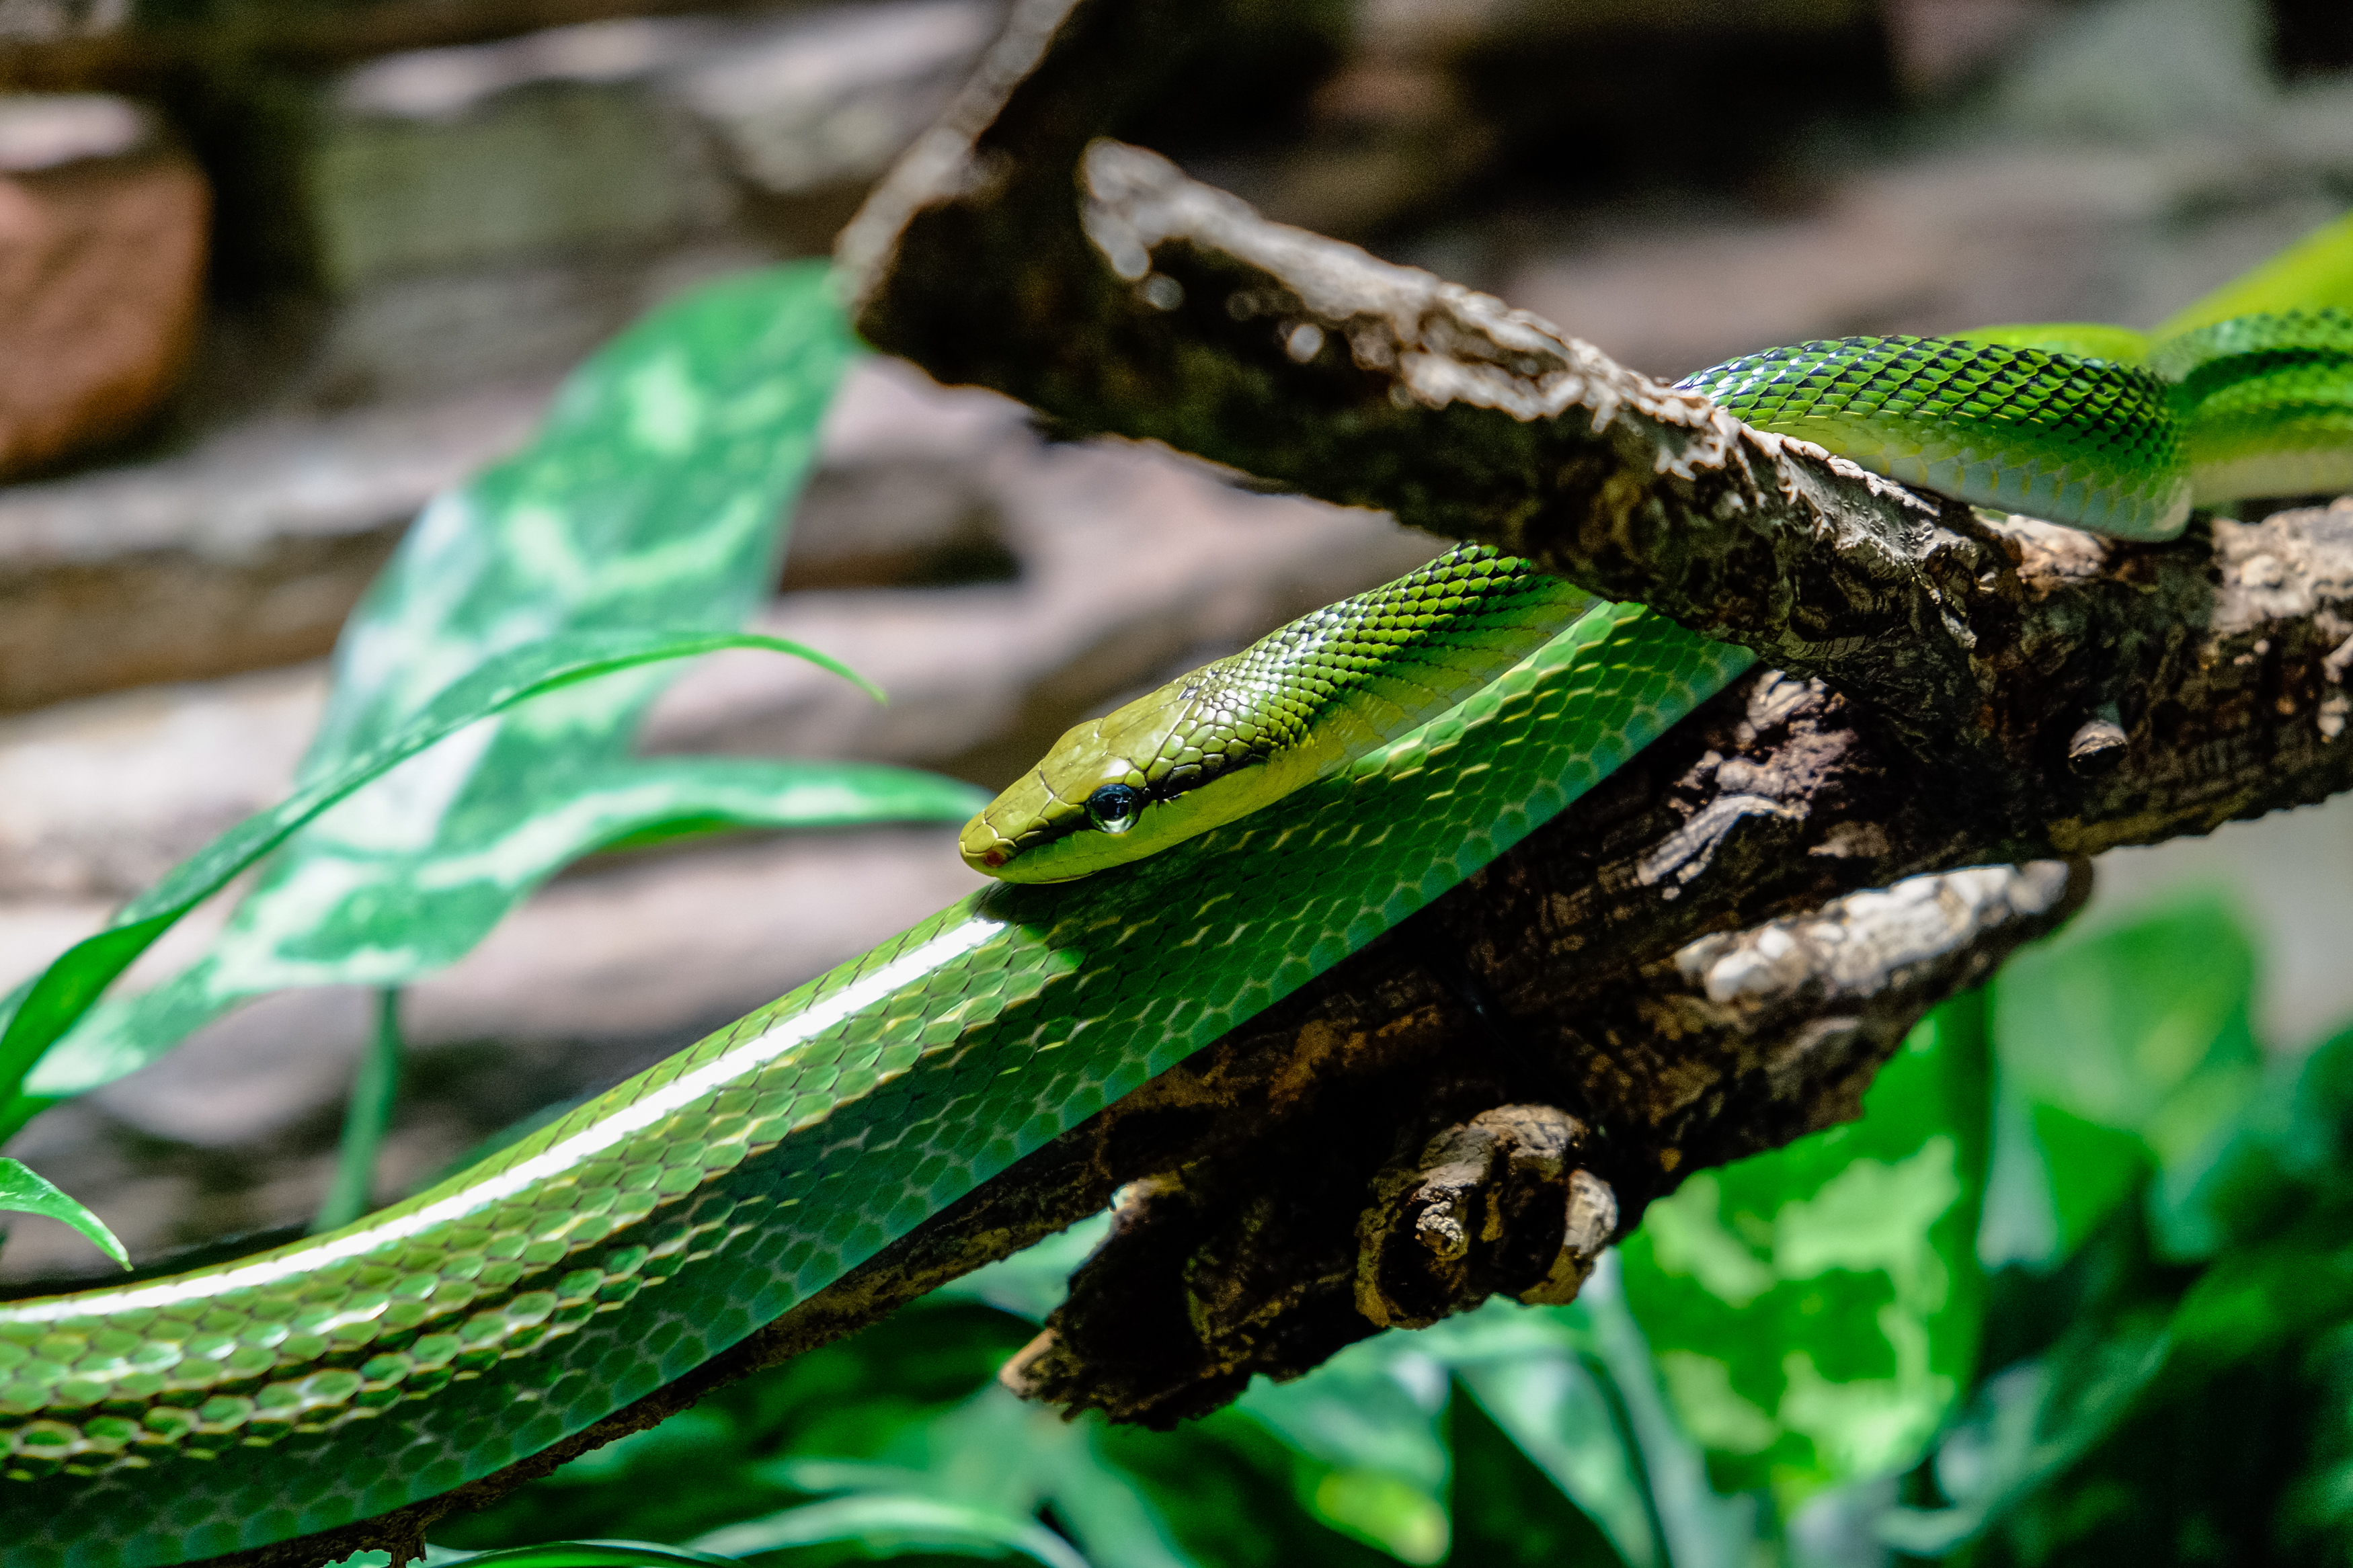
nature, grass, branch, leaf, flower, animal, wildlife, green, jungle, botany, predator, reptile, flora, fauna, lizard, close up, chameleon, snake, exotic, tropics, macro photography, lacerta, scaled reptile, lacertidae